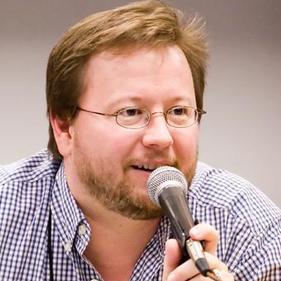
Age: 40